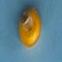
Maize quality: Good